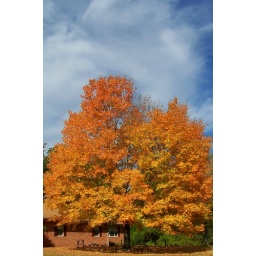
fall tree in the sky